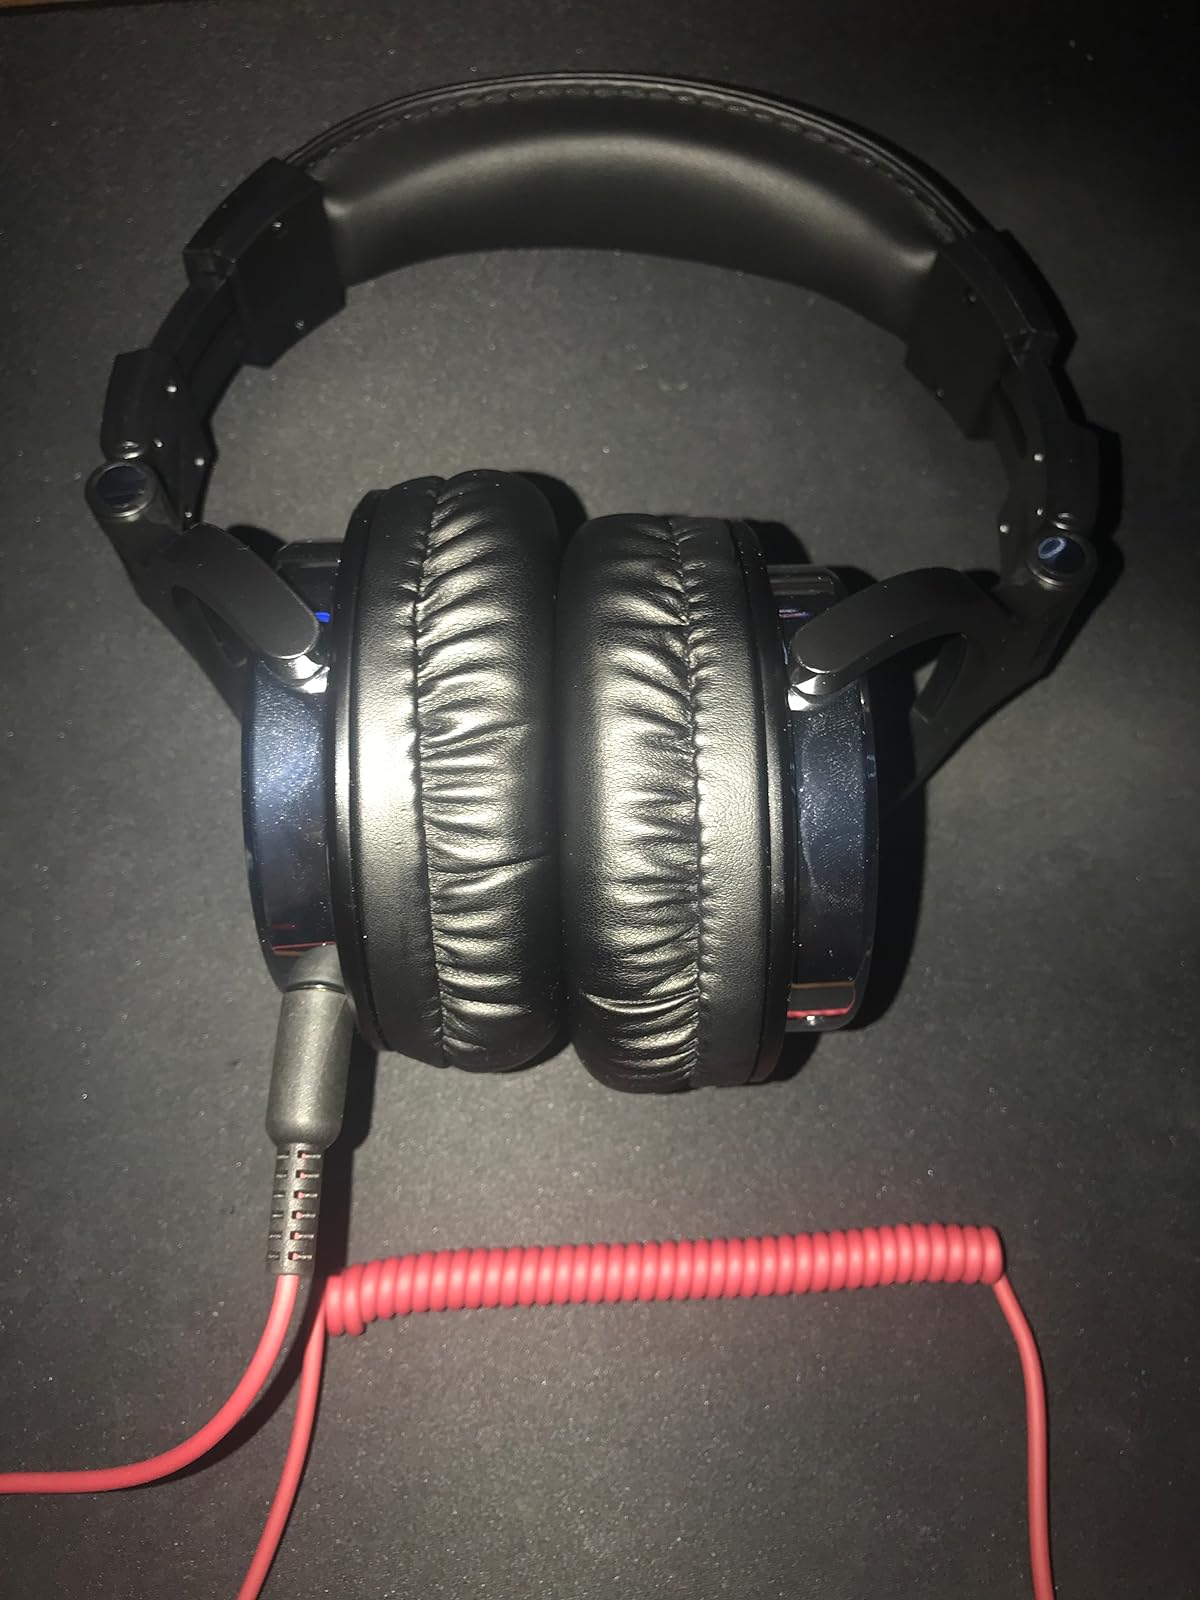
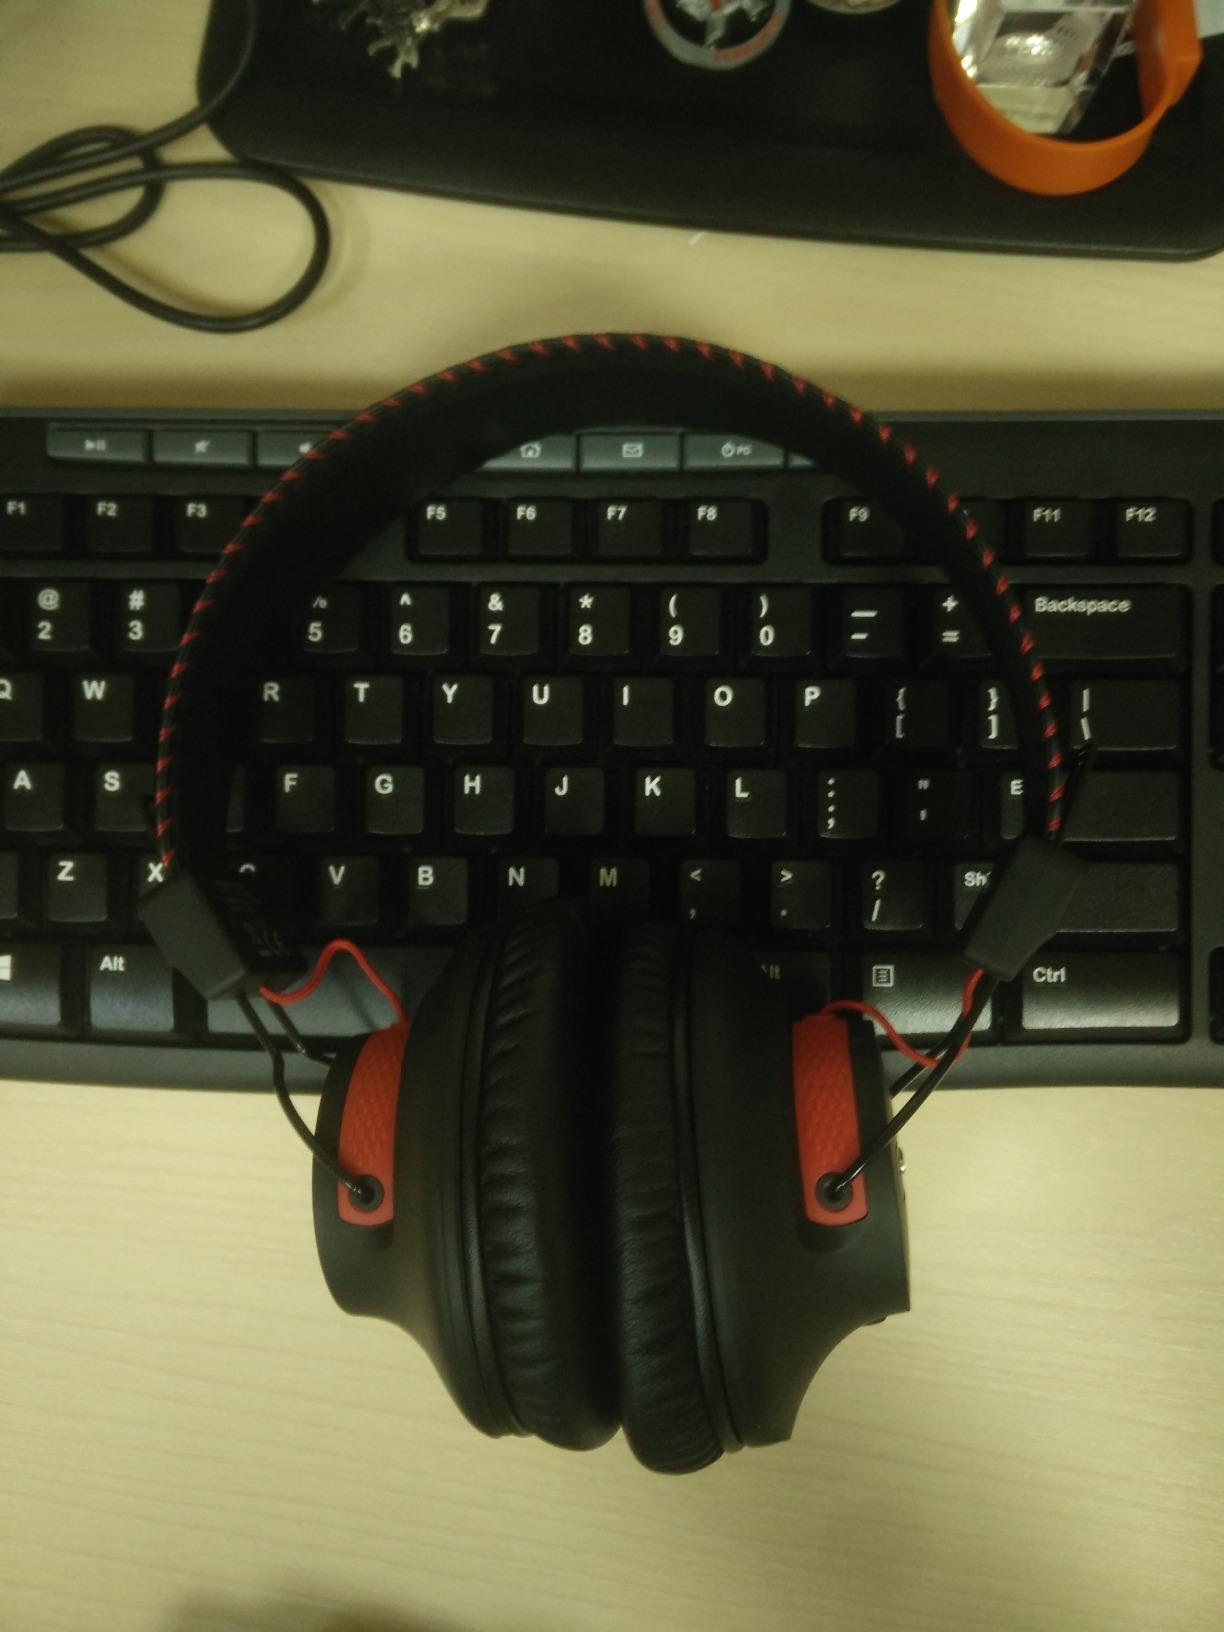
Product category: headphones
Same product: no